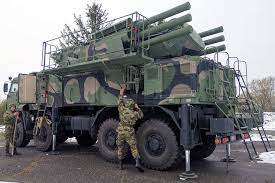
Label: Pantsir-S1